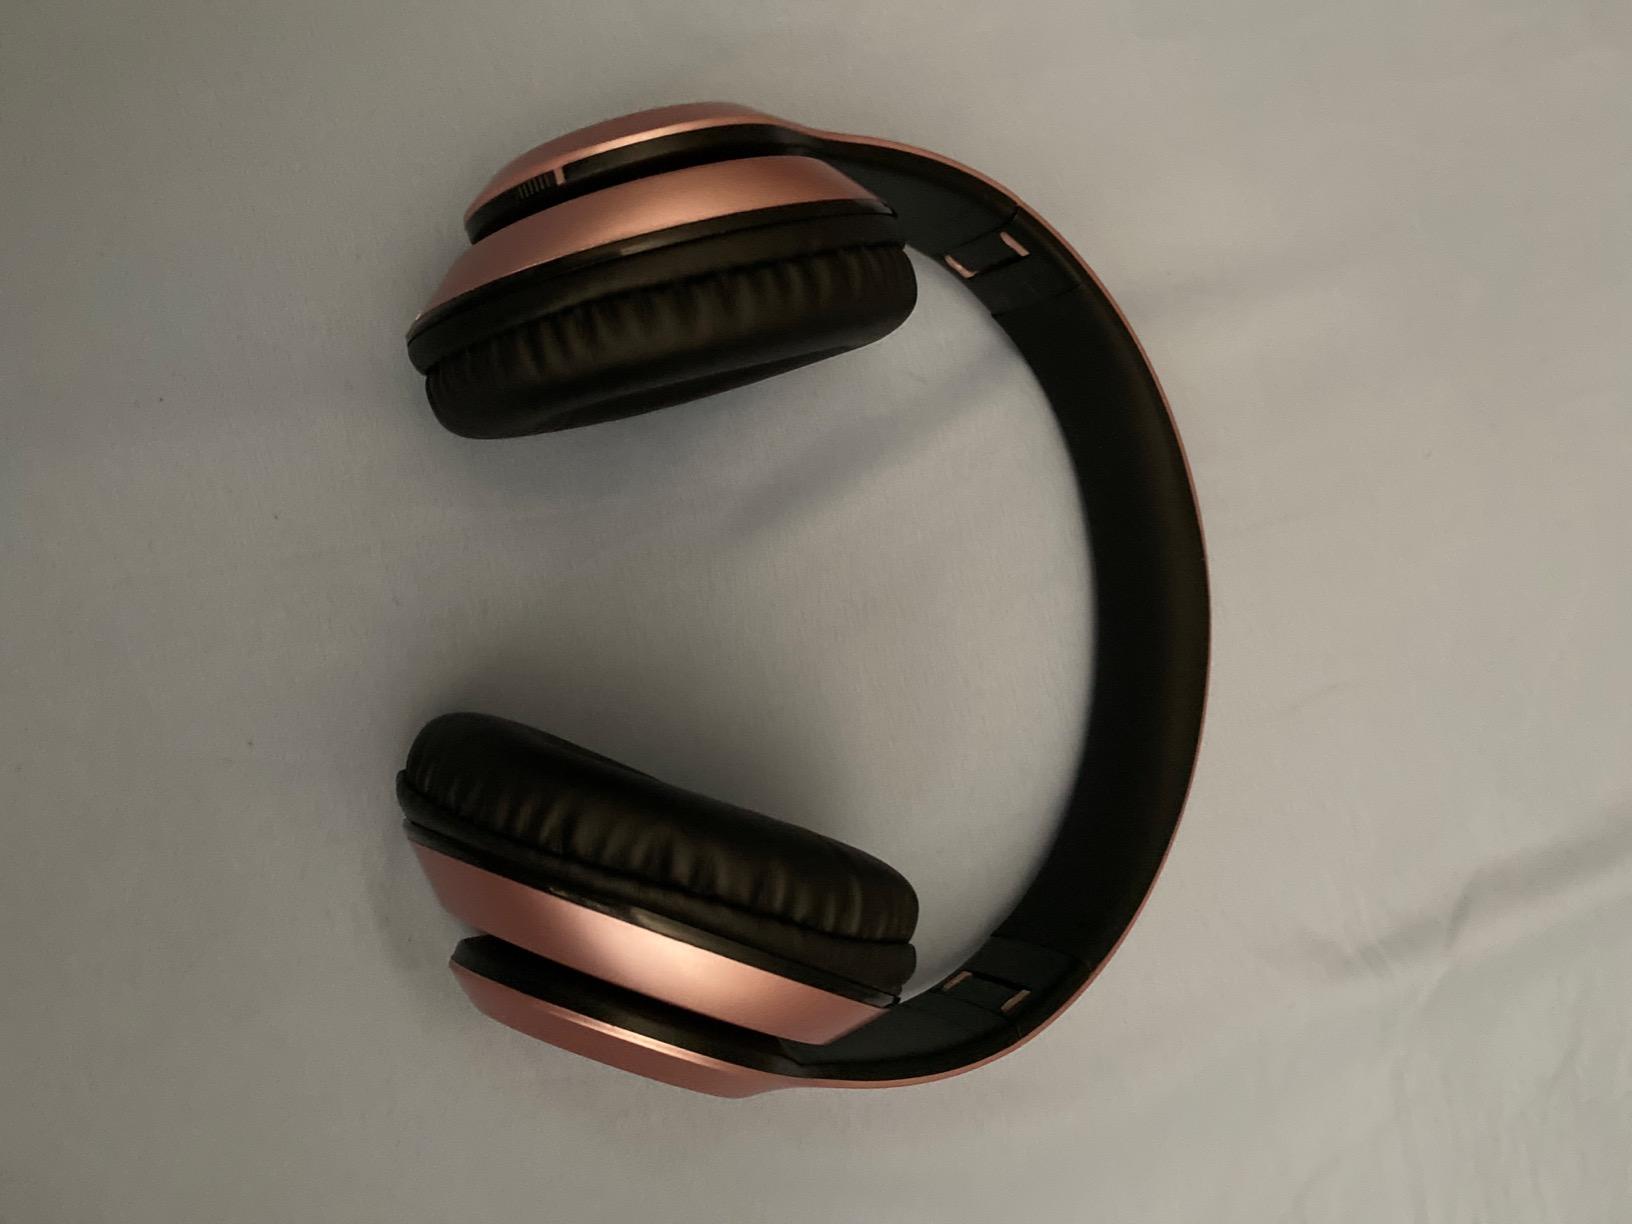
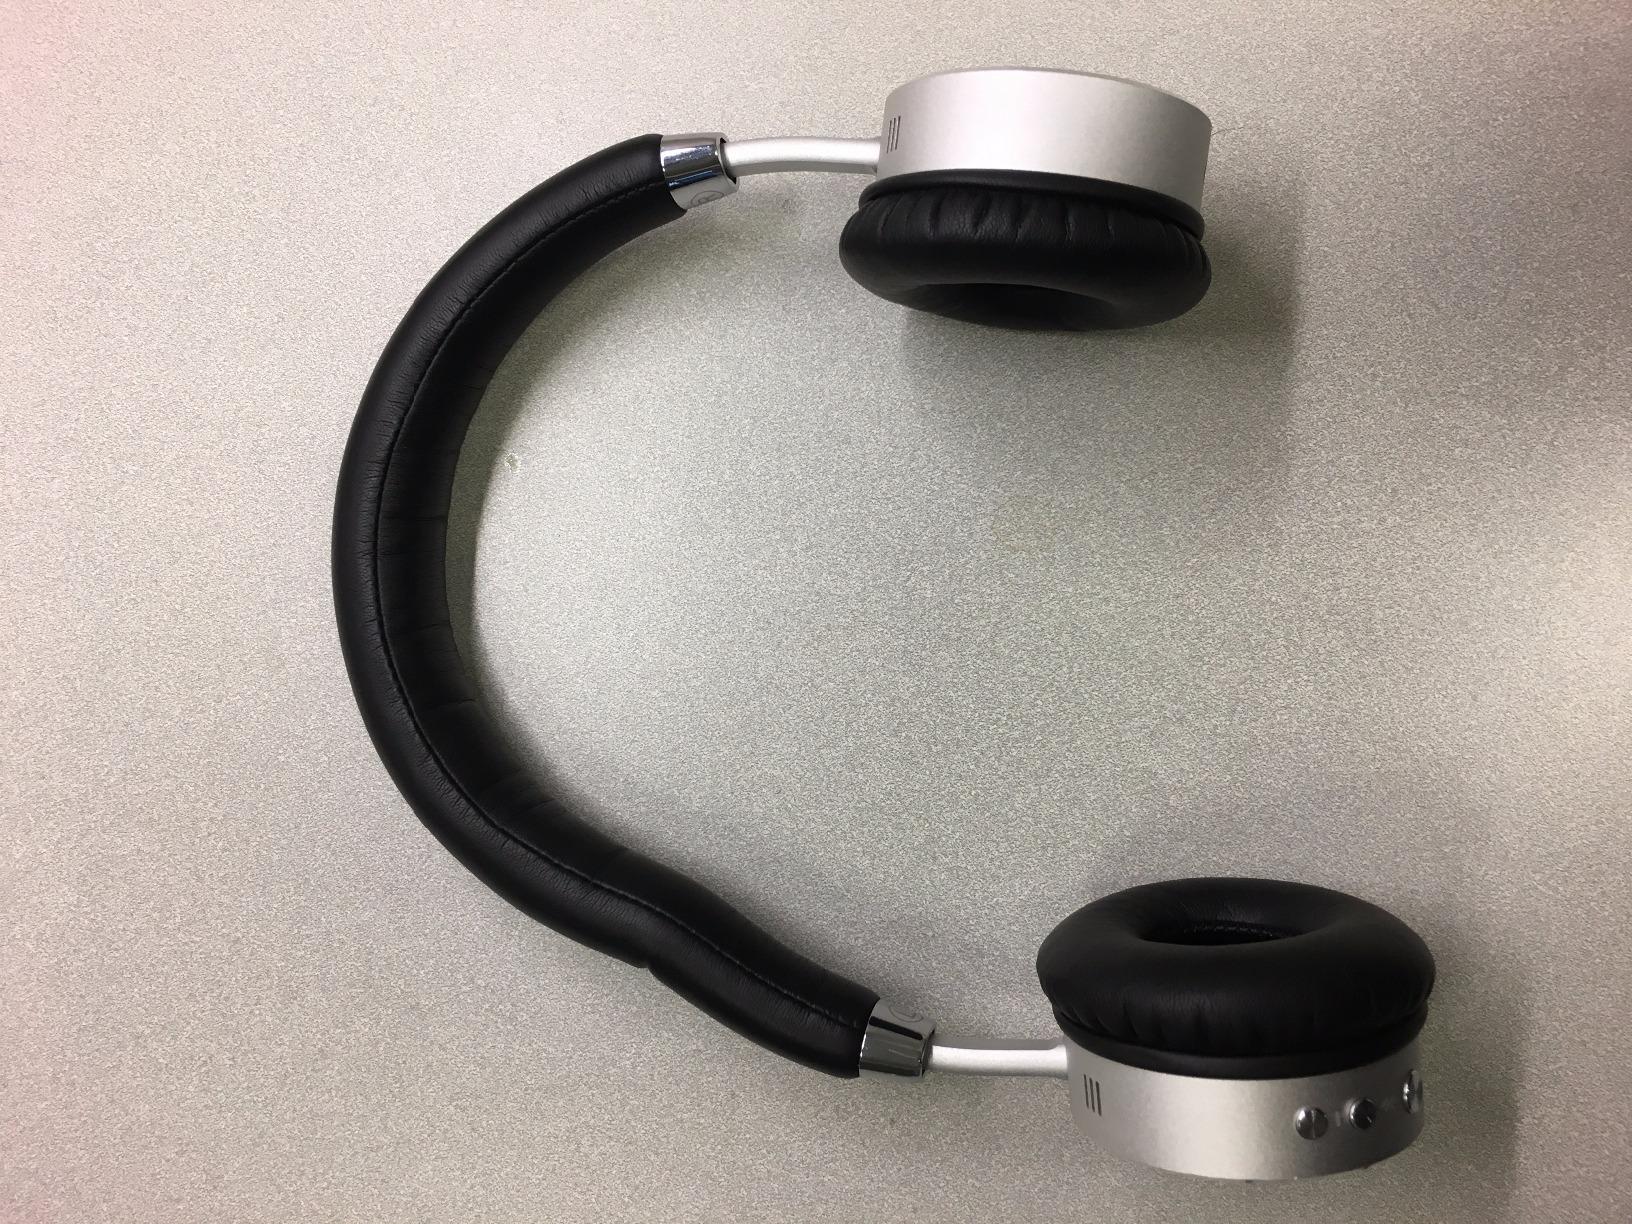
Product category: headphones
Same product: no